Oslo Concert Hall

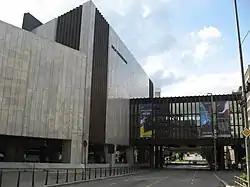

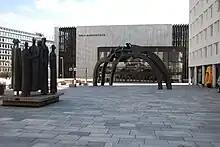
Oslo Concert Hall

Oslo Concert Hall is a concert hall located in Vika, a part of Oslo city centre in Norway. It is the base of the Oslo Philharmonic Orchestra ("Oslo-Filharmonien"), but it also aims to be one of the premier music venues for the general musical and cultural life of Norway, offering a broad variety of musical styles from classical, world music, and popular entertainment by both Norwegian and international artists and groups. It presents more than 300 events yearly and receives more than 200,000 visitors.